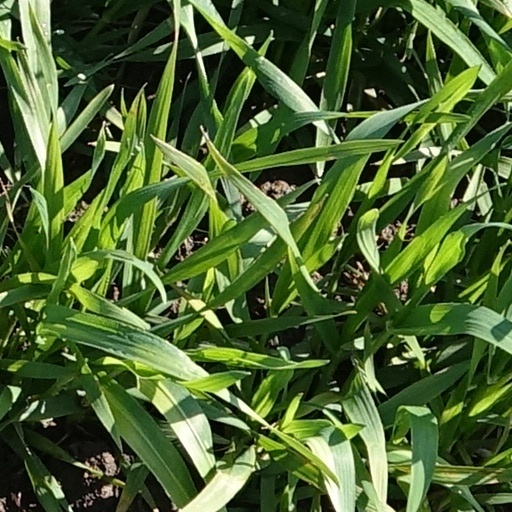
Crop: wheat